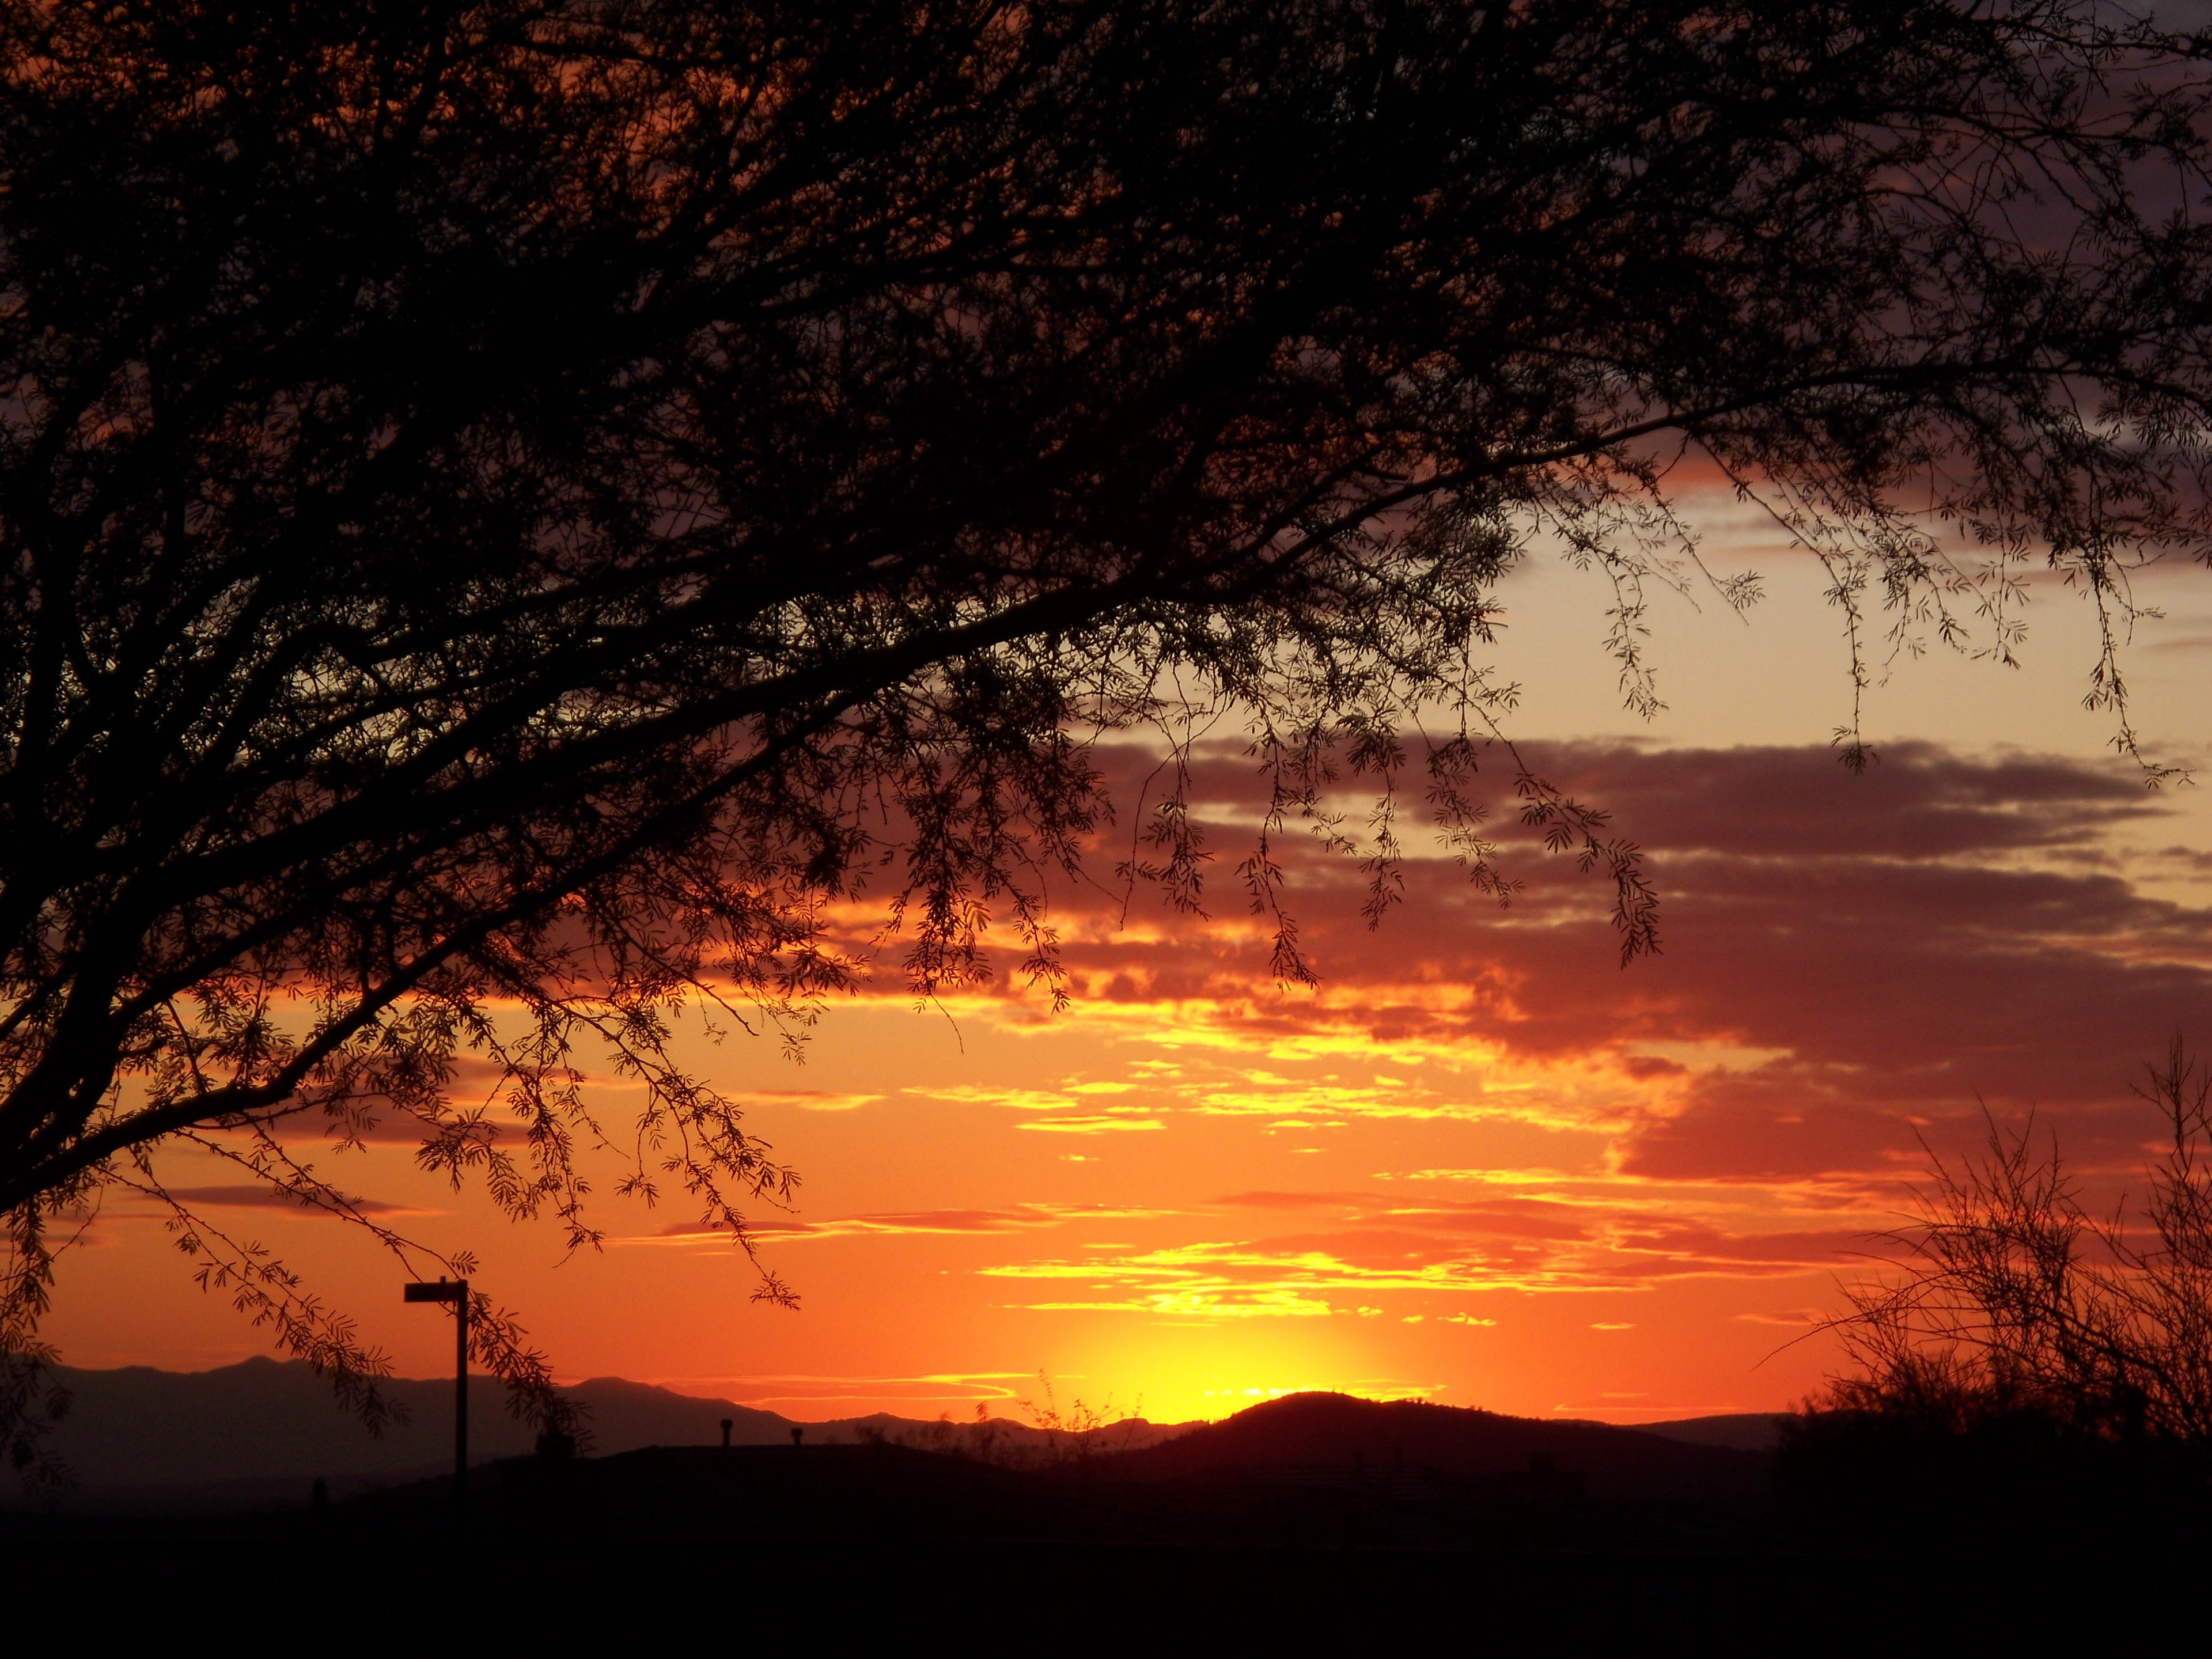
tree, nature, branch, cloud, sky, sun, sunrise, sunset, sunlight, morning, desert, dawn, atmosphere, dusk, evening, orange, scenic, arizona, southwest, afterglow, southwestern, atmospheric phenomenon, red sky at morning